Lupane District

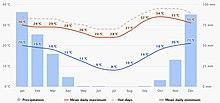
Lupane rainfail and temperature graph

Lupane Town is located on the flatlands of Matabeleland North province, as evidenced by straight railway line passing through the western side from Nyamandlovu to Dete. There are three big rivers passing through Lupane district, Gwayi river is on the western side and Shangani river is on the eastern side, both flow northwards and merge at Gwai Shangani Dam northwards towards Zambezi river. The third river passing through Lupane Town, Bubi river a feeder river to Lupane Dam situated next to Lupane State University.